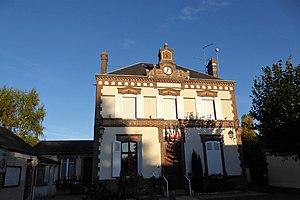
mairie de Sainte-Gemme-Moronval, Eure-et-Loir, France.
Sainte-Gemme-Moronval est une commune française située dans le département d'Eure-et-Loir en région Centre-Val de Loire.